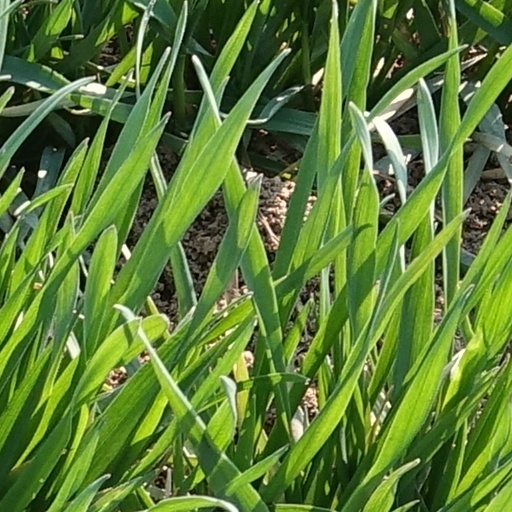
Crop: wheat